Skyler Wheeler

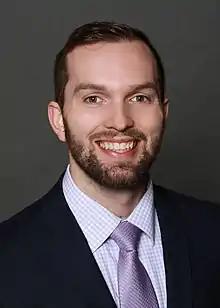
Wheeler in 2021

Skyler Wheeler (born April 24, 1993) is an American politician. A member of the Republican Party, he has served as member of the Iowa House of Representatives, representing the 4th district since 2017. Wheeler is also employed as a high school baseball coach.